Bob Simpson (cricketer)

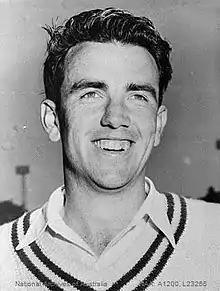
Simpson in 1957

Robert Baddeley Simpson (born 3 February 1936), known as "Bobby" or "Simmo", is a former cricketer who played for New South Wales, Western Australia and Australia. He captained the Australian team from 1963/64 until 1967/68 and again in 1977–78. He later had a highly successful term as the coach of the national team.